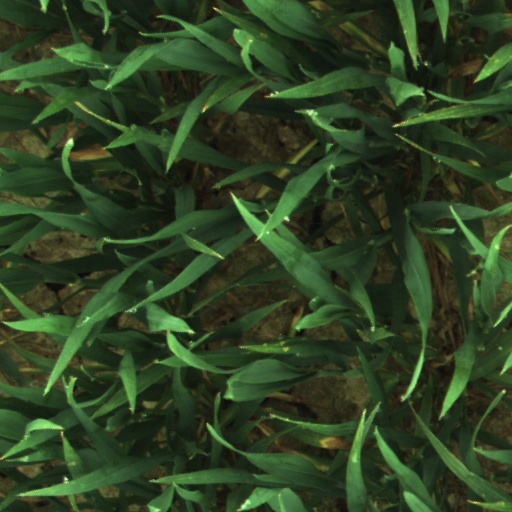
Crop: wheat